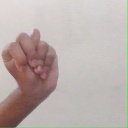
अक्षर: न